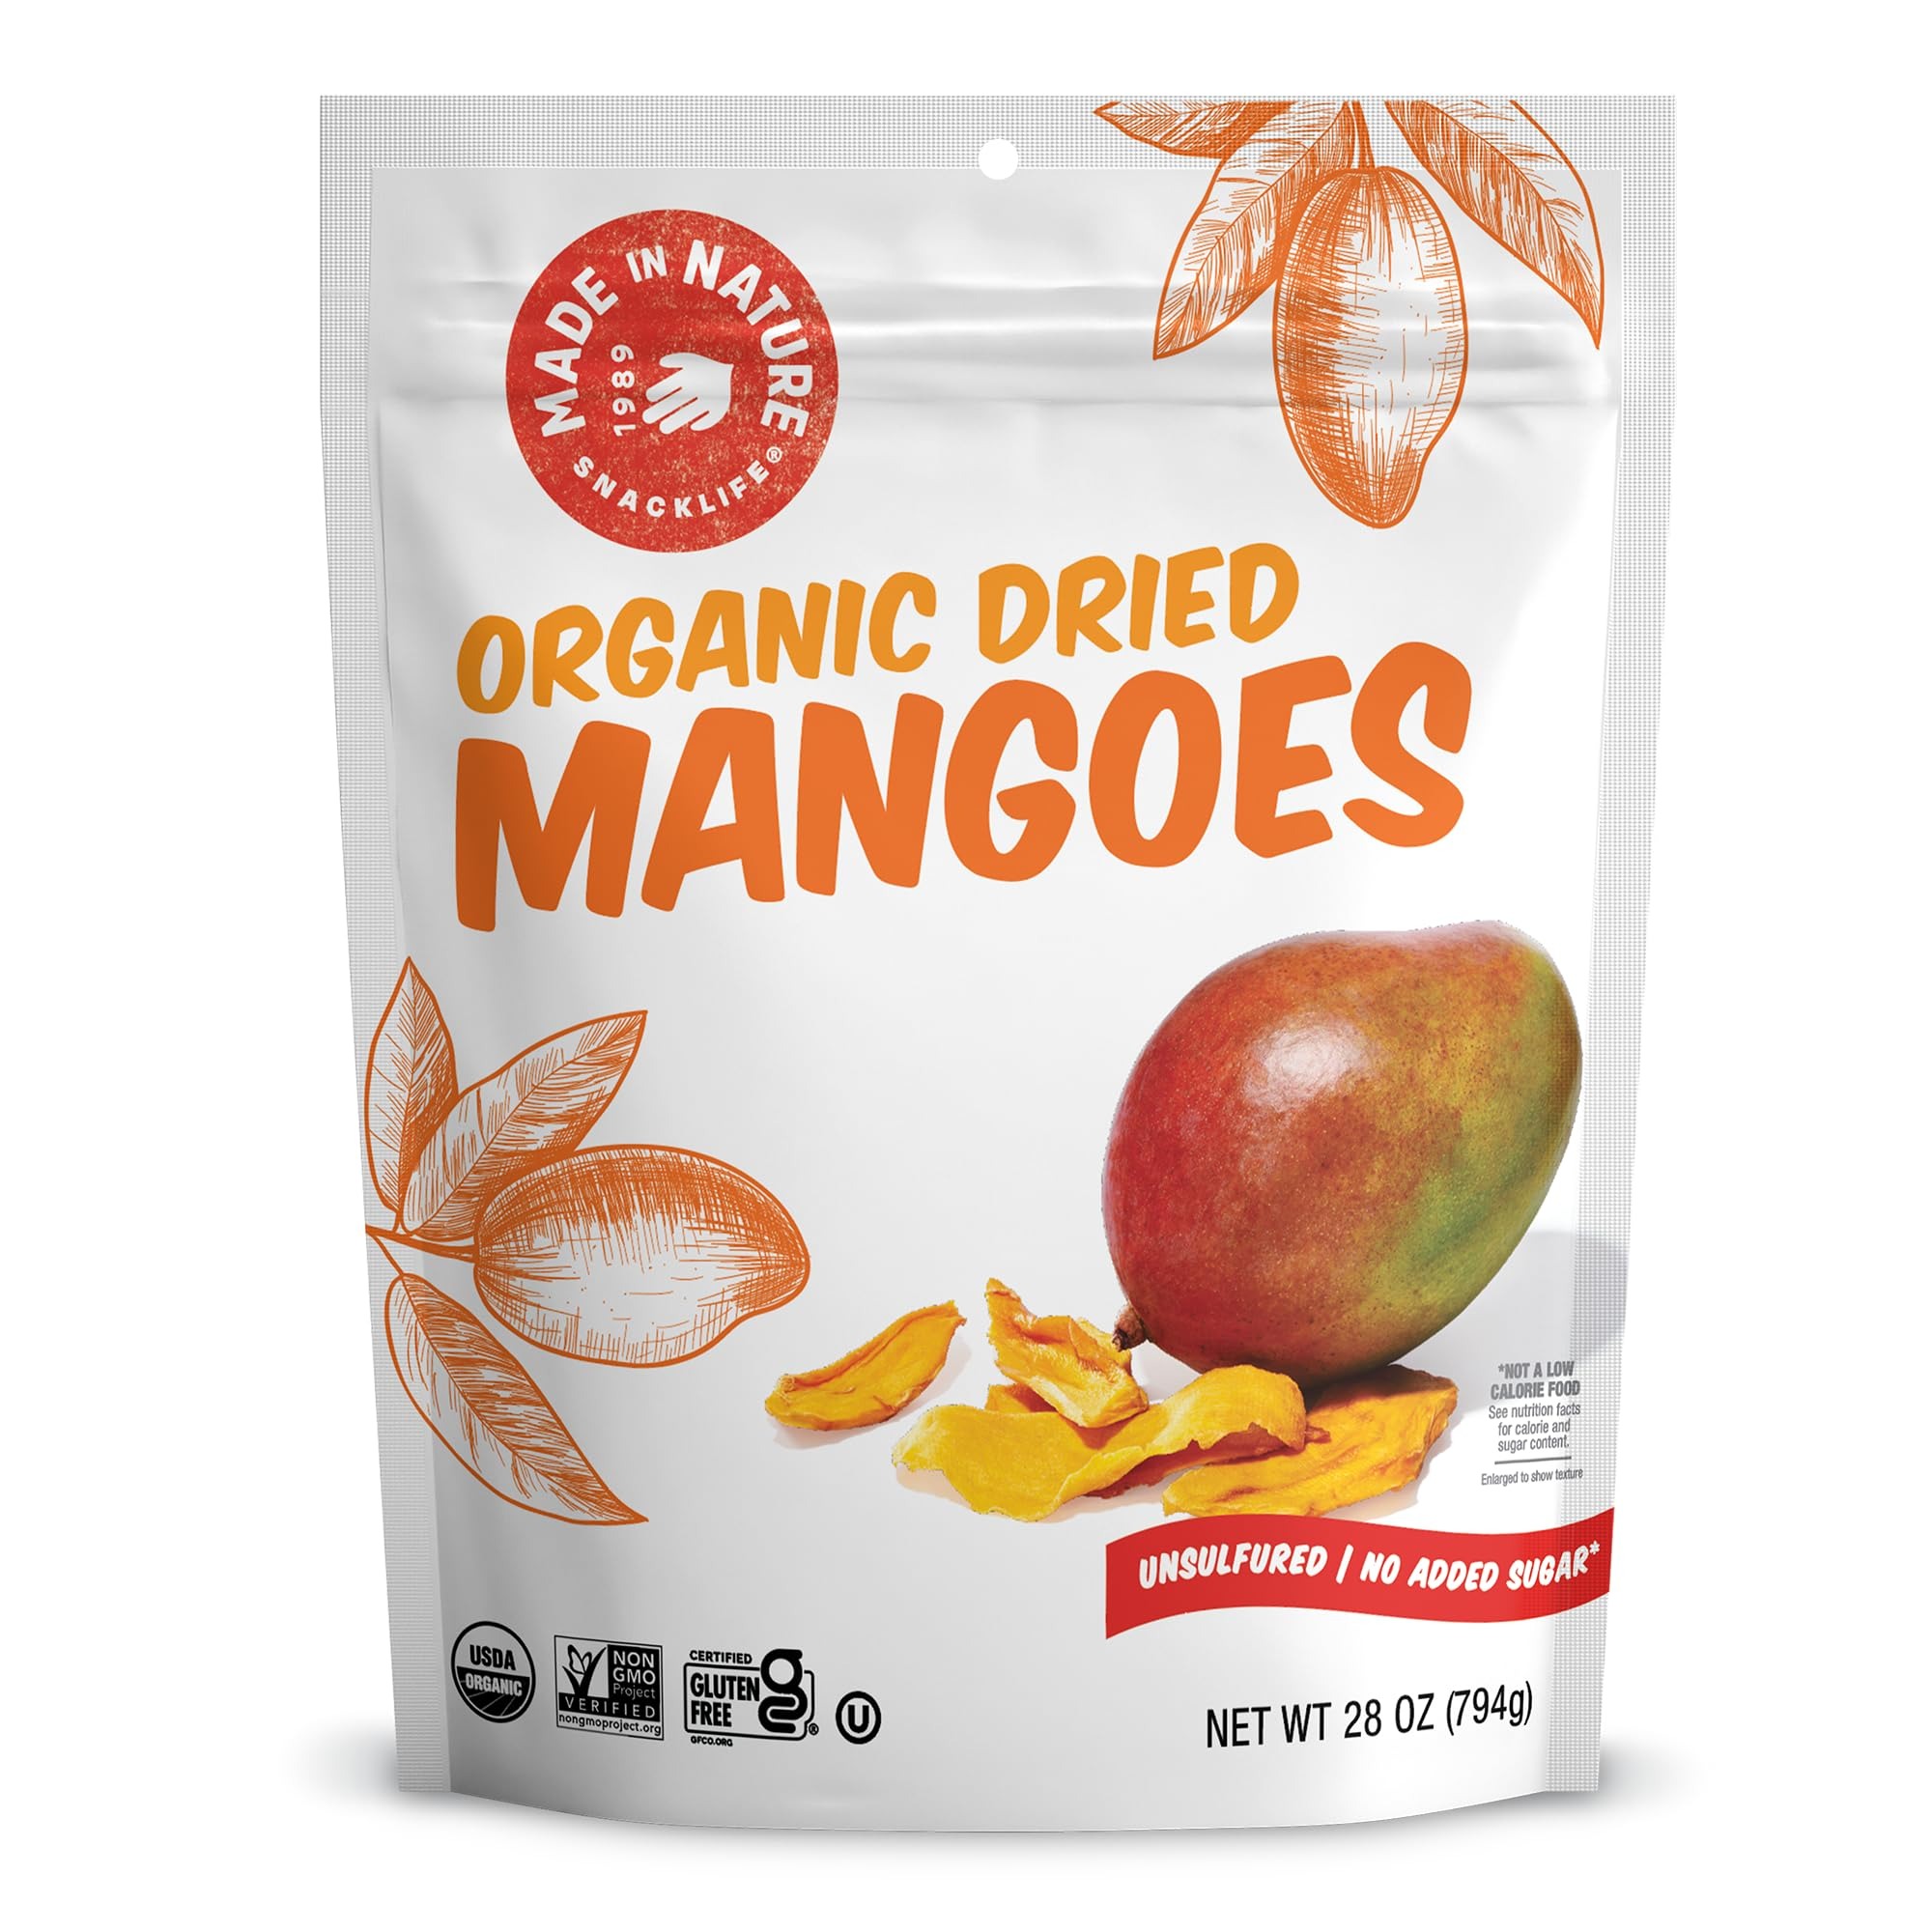
Item Name: Made In Nature Organic Dried Mangoes, 28 Ounce (Pack of 1) – Vegan Snack, Non-GMO, Unsulfured, Gluten Free, Kosher
Bullet Point 1: ORGANIC DRIED MANGOES: Includes (1) 28 oz Resealable Bag of Made in Nature Organic Dried Mangoes - That's it. The entire ingredient list. Seriously.
Bullet Point 2: NATURALLY SWEET & TANGY: These sweet and tangy strips of Mango are bursting with fresh, sun-ripened flavor using only the juiciest fruits to satisfy any sweet tooth.
Bullet Point 3: GUILT FREE SNACKING: Our dried Mangoes are packed with nutrients. Each serving contains 2g of dietary fiber and only 140 calories, making them the perfect anytime snack.
Bullet Point 4: ALL NATURAL & NO PRESERVATIVES: Our unsulfured Mangoes are organically grown and sun dried to perfection. They have absolutely no preservatives or additives and are certified Organic, Non-GMO and Gluten Free.
Bullet Point 5: At Made In Nature we make snacks for every single craving – whether you’ve got a sweet tooth, a hankering for something salty, or need a nutritious pick-me-up. Fuel your body and your taste buds with natural, irresistible snacks.
Product Description: Some people say snacks are no laughing matter. They think food is only meant to nourish, not amuse. Well, they can go ahead and keep on strolling down Serious Street because we believe nature has what it takes to make you smile so big, you laugh for no reason. Enter: our Organic Mangoes. Ripened in the hot tropical sun, these tender strips of mango serve up a healthy burst of fresh flavor and comic relief from the standard day-to-day. But our mango quality? That we don’t take lightly. Only the finest, juiciest fruits will do, and we are not joking around. Seriously.
Value: 28.0
Unit: Ounce

Price: 17.435